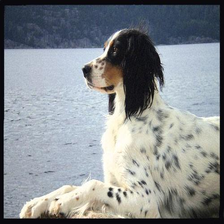
Species: dog
Breed: english setter